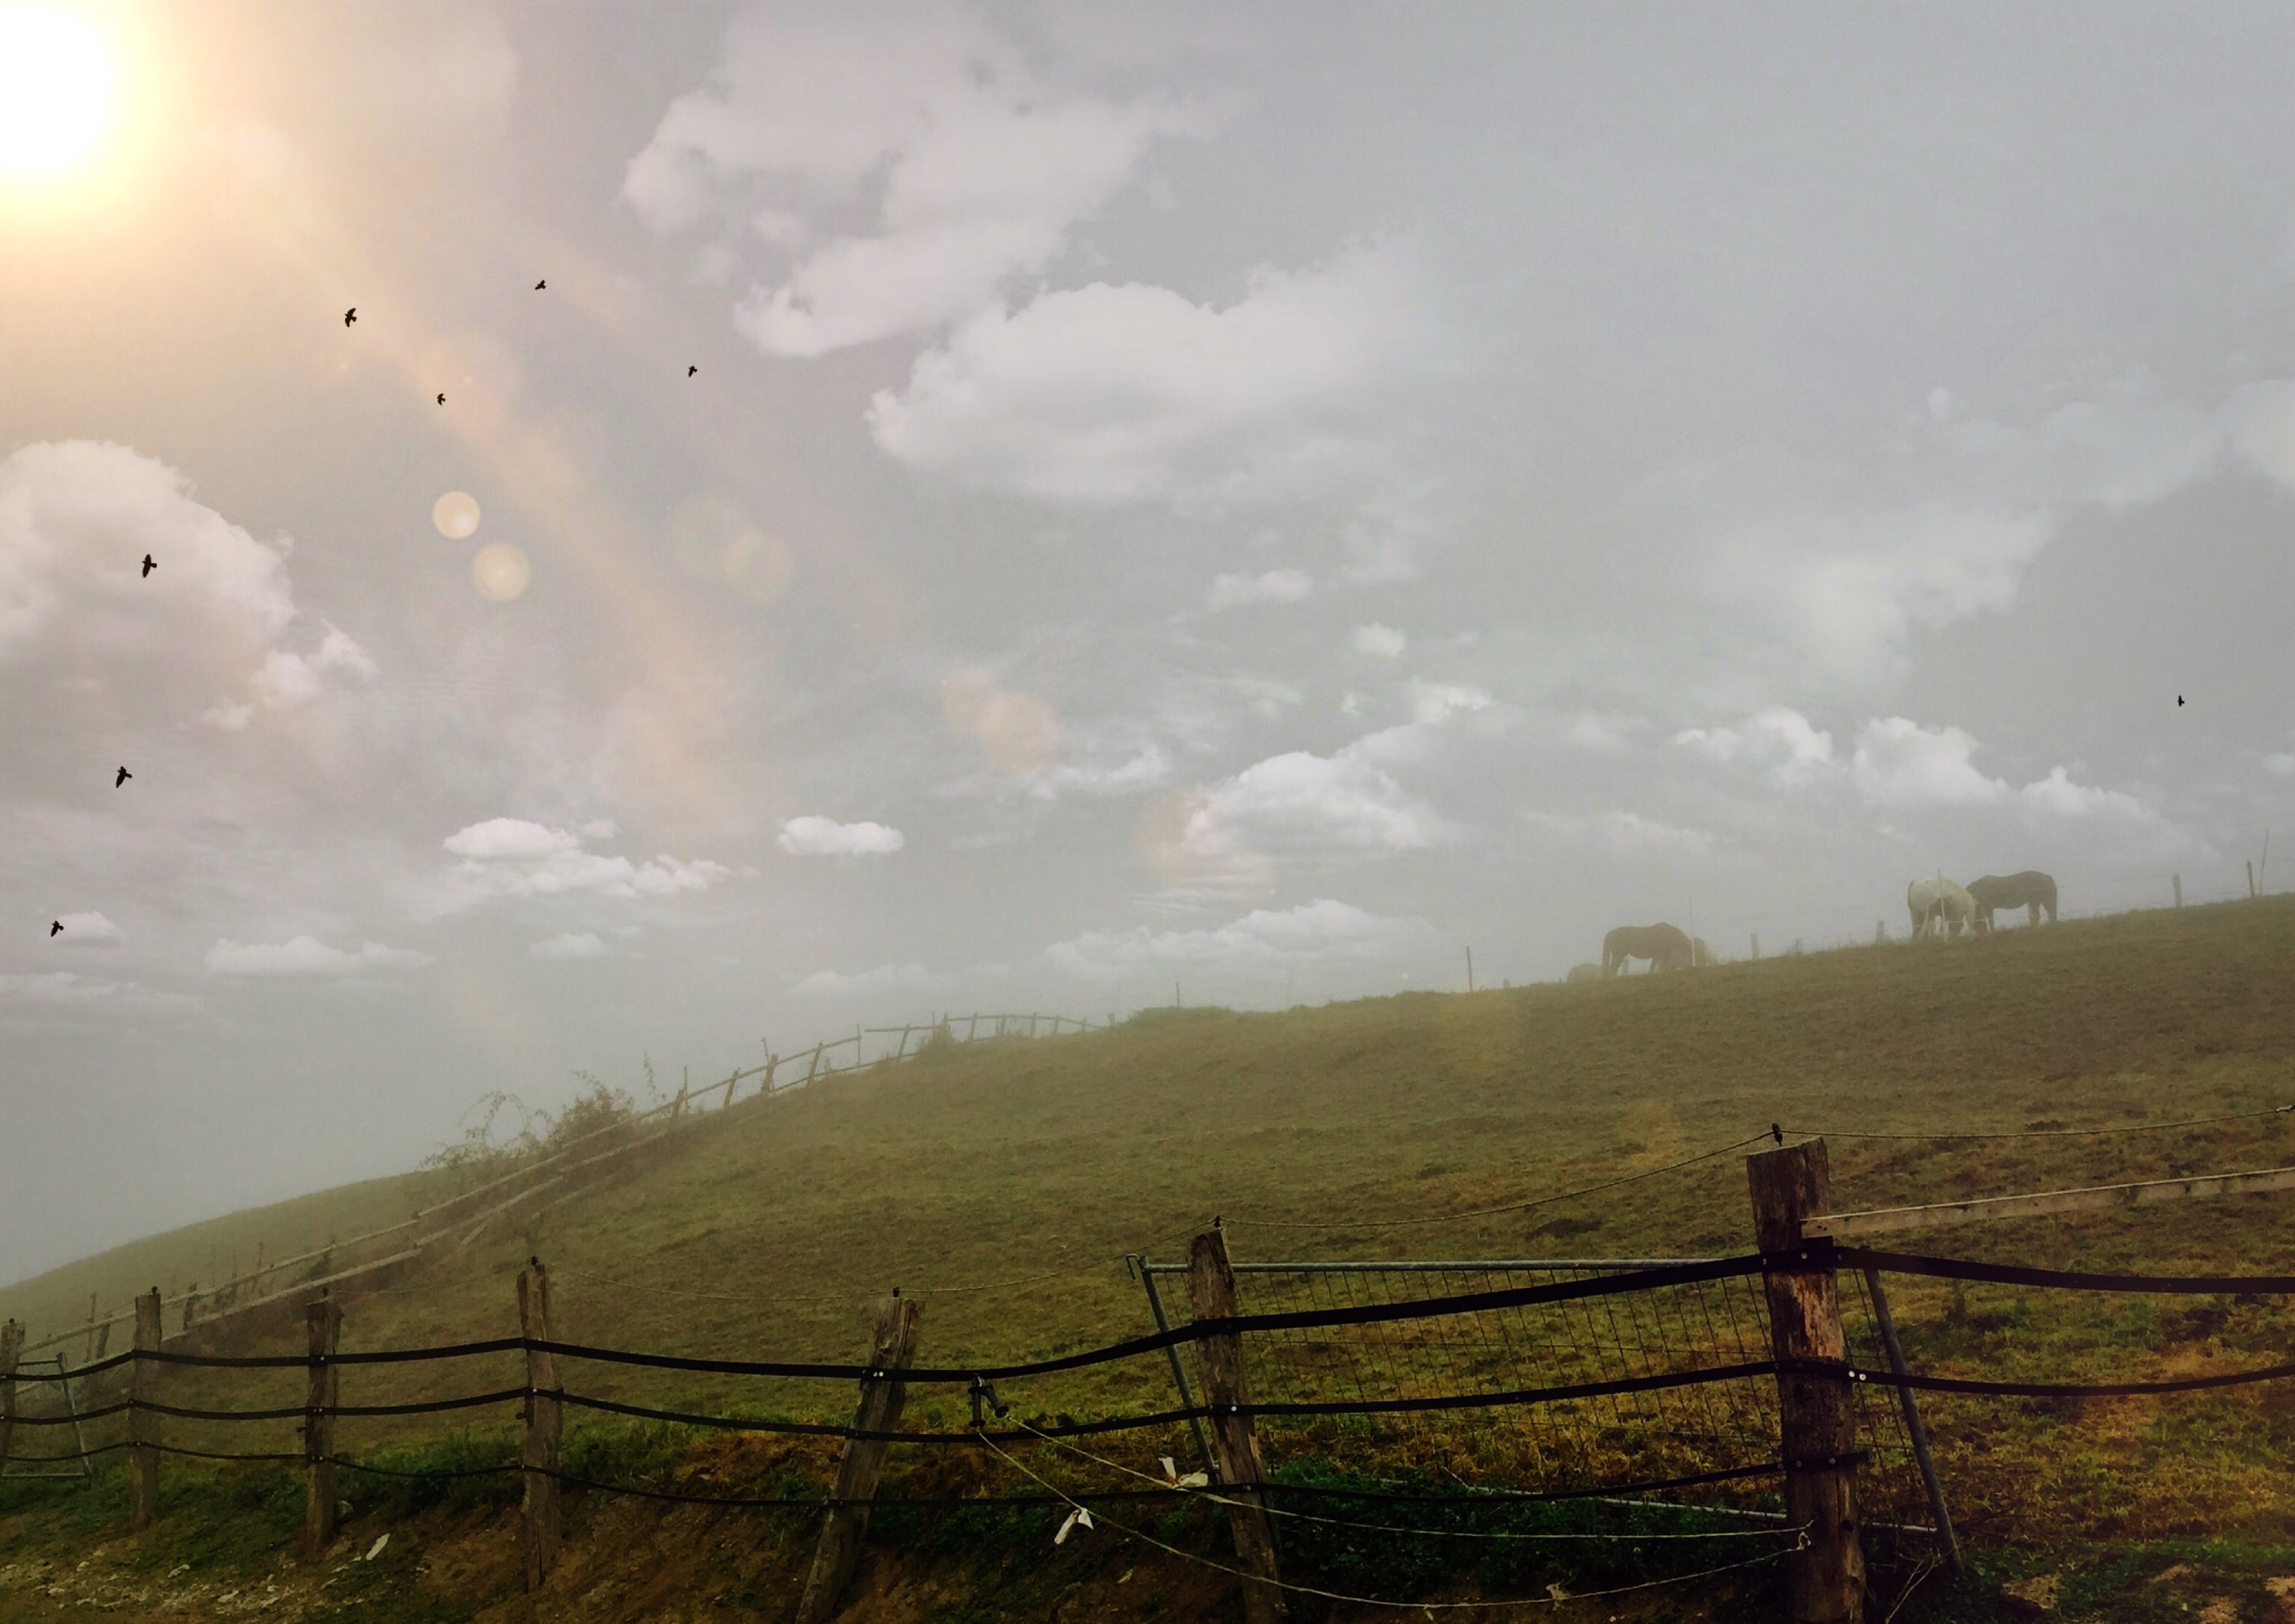
landscape, nature, grass, fence, cloud, sky, wood, sun, mist, field, meadow, sunlight, morning, hill, wind, summer, pasture, weather, storm, mane, rest, agriculture, plain, paddock, horses, clouds, pony, mare, coupling, idyll, animal world, horse head, light brown, pasture fence, rural area, graceful, meteorological phenomenon, atmospheric phenomenon